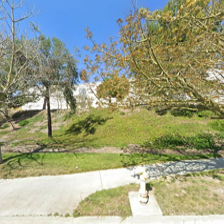
Label: streetView